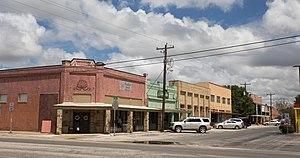
Poth est une ville située au sud du comté de Wilson, au Texas, aux États-Unis.